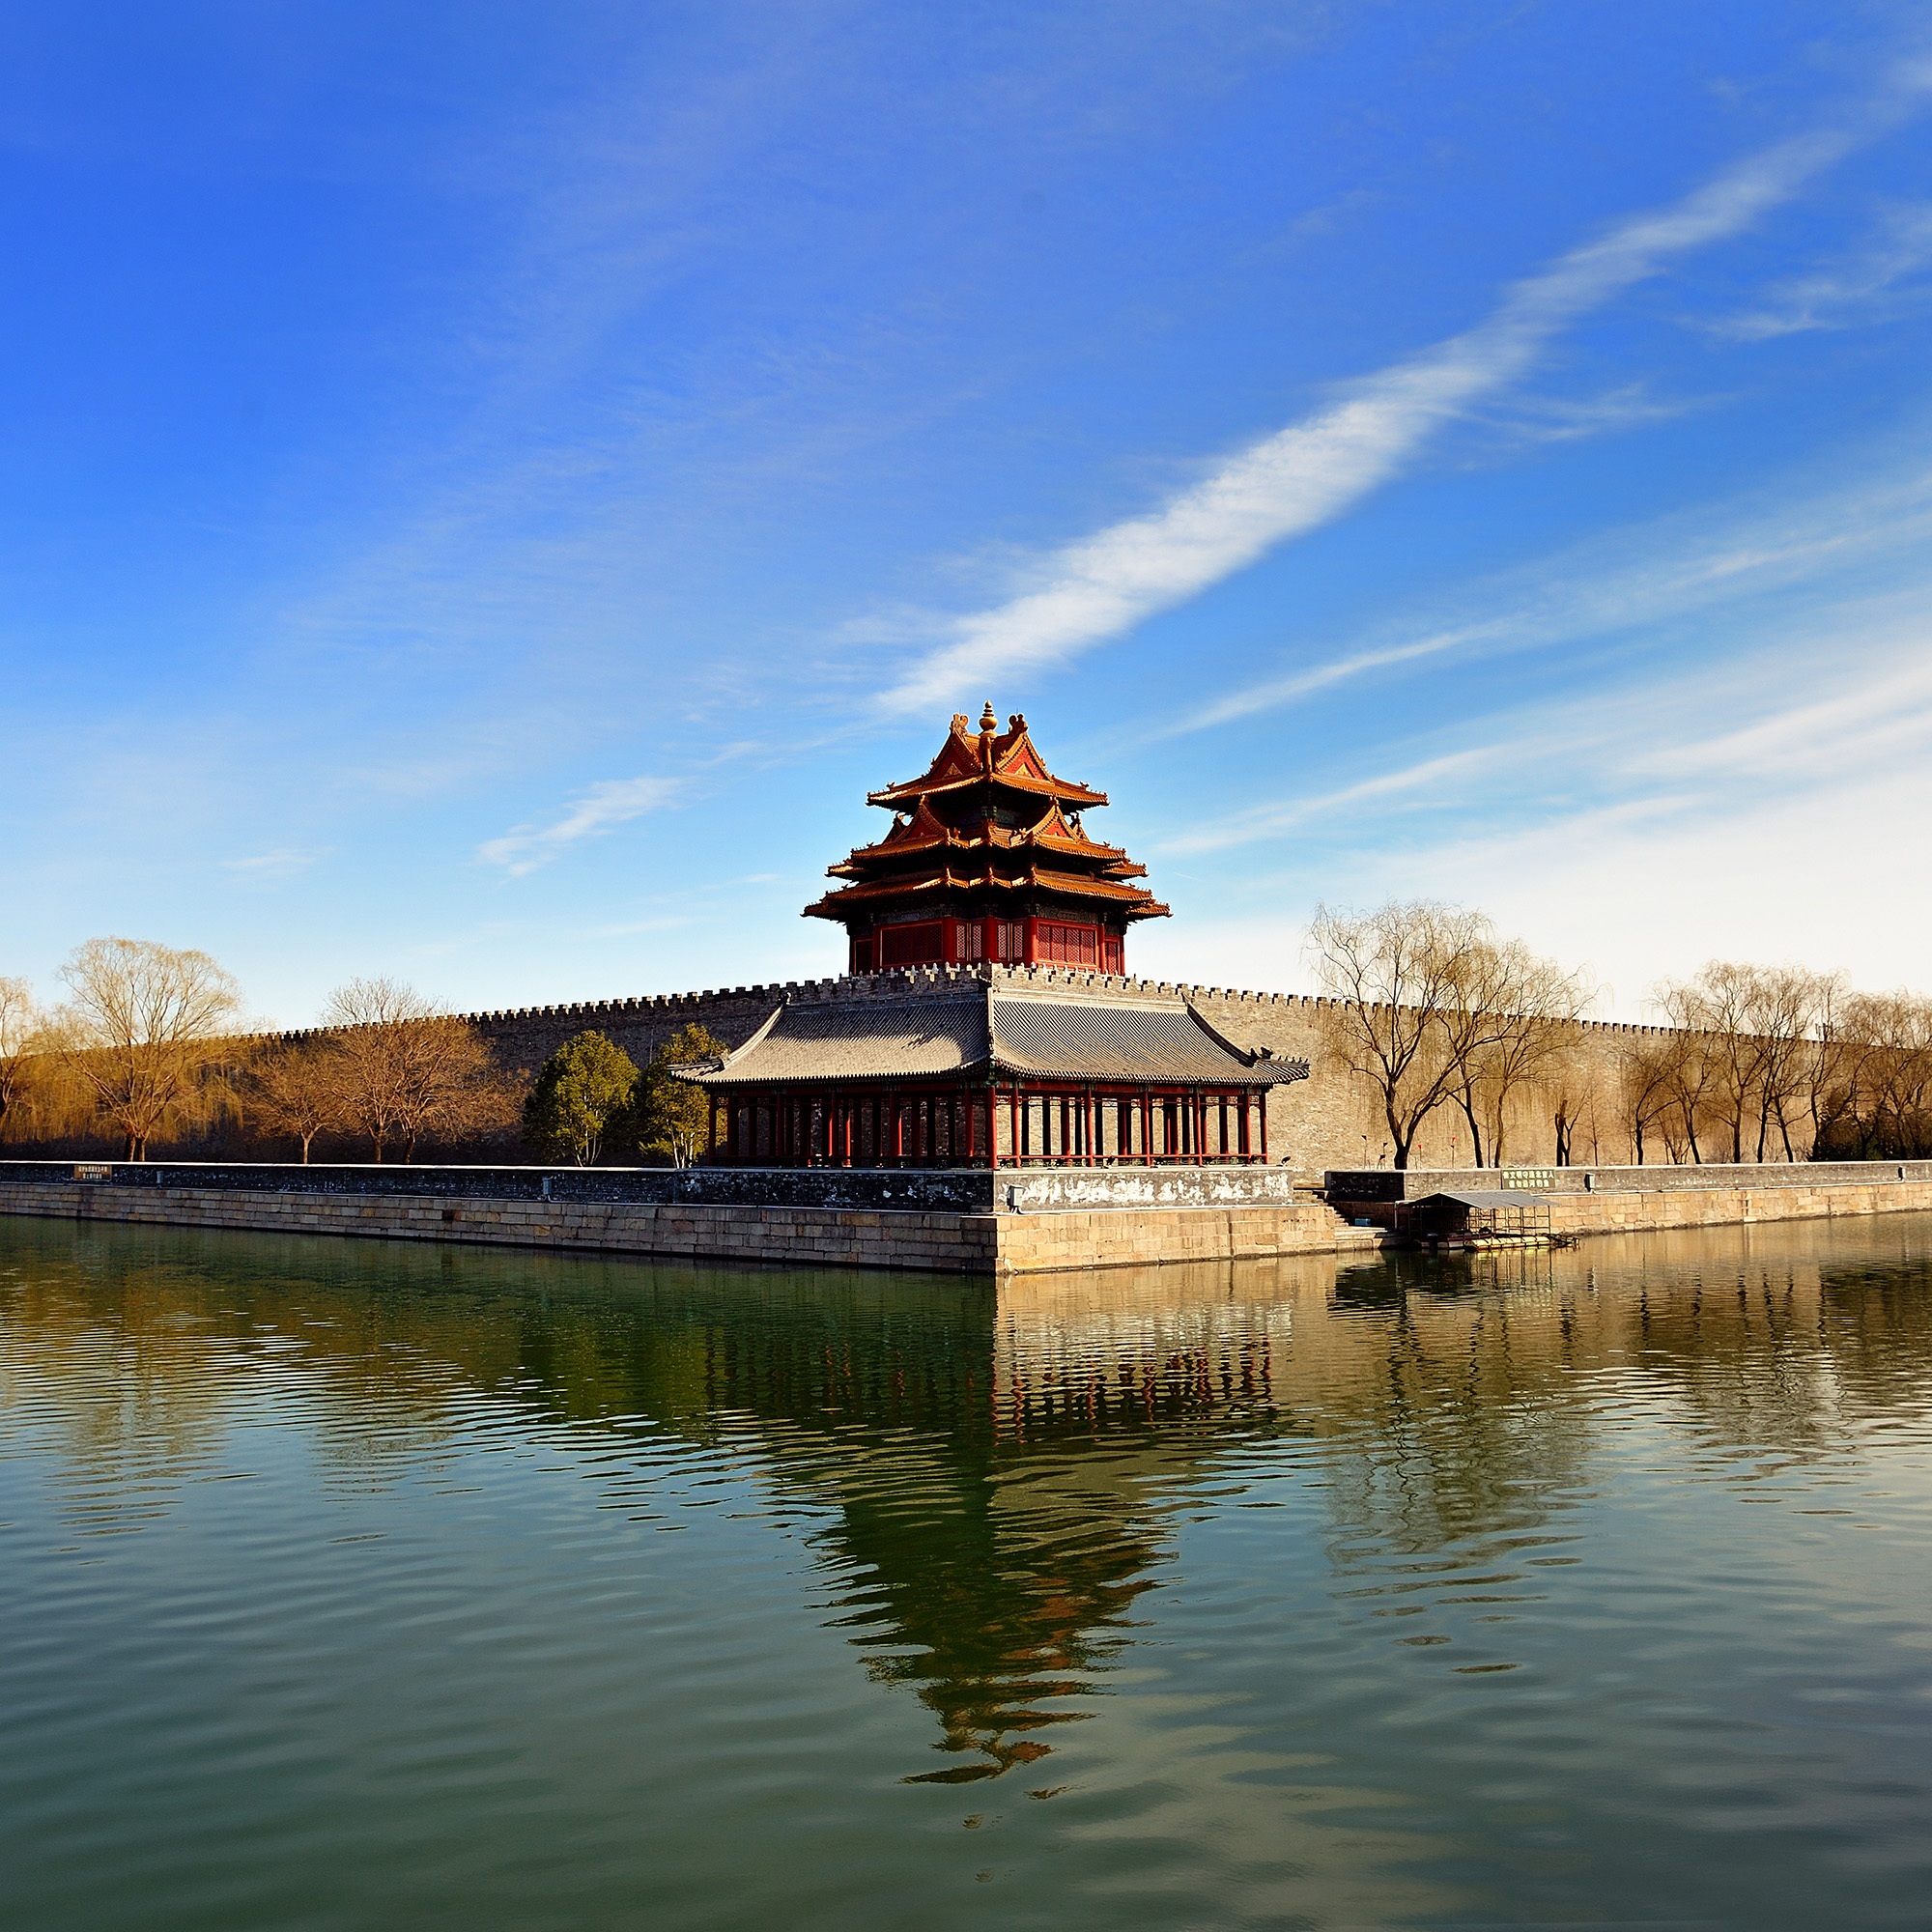
water, lake, river, reflection, tower, landmark, reservoir, beijing, turret, the national palace museum